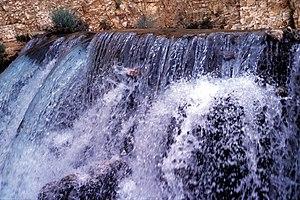
source de yammouné, Bekaa, Liban